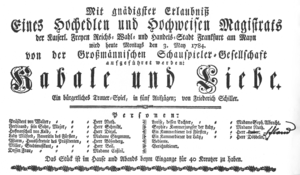
Cabale et Amour est une pièce de théâtre en cinq actes de Friedrich von Schiller, jouée pour la première fois le 13 avril 1784 à Francfort-sur-le-Main. Représentative du drame bourgeois et du Sturm und Drang, la pièce met en scène une histoire d'amour tragique entre le noble Ferdinand von Walter et Louise Miller, fille de musicien, incarnant le conflit entre la bourgeoisie et la noblesse à la fin du XVIIIᵉ siècle.